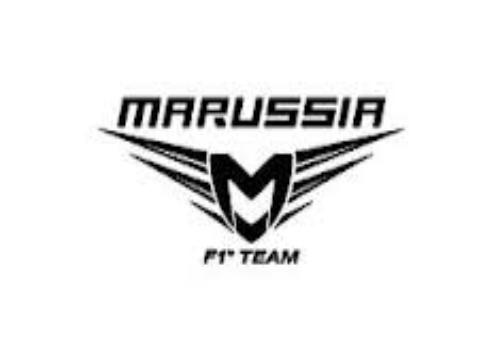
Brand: Marussia
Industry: Transportation